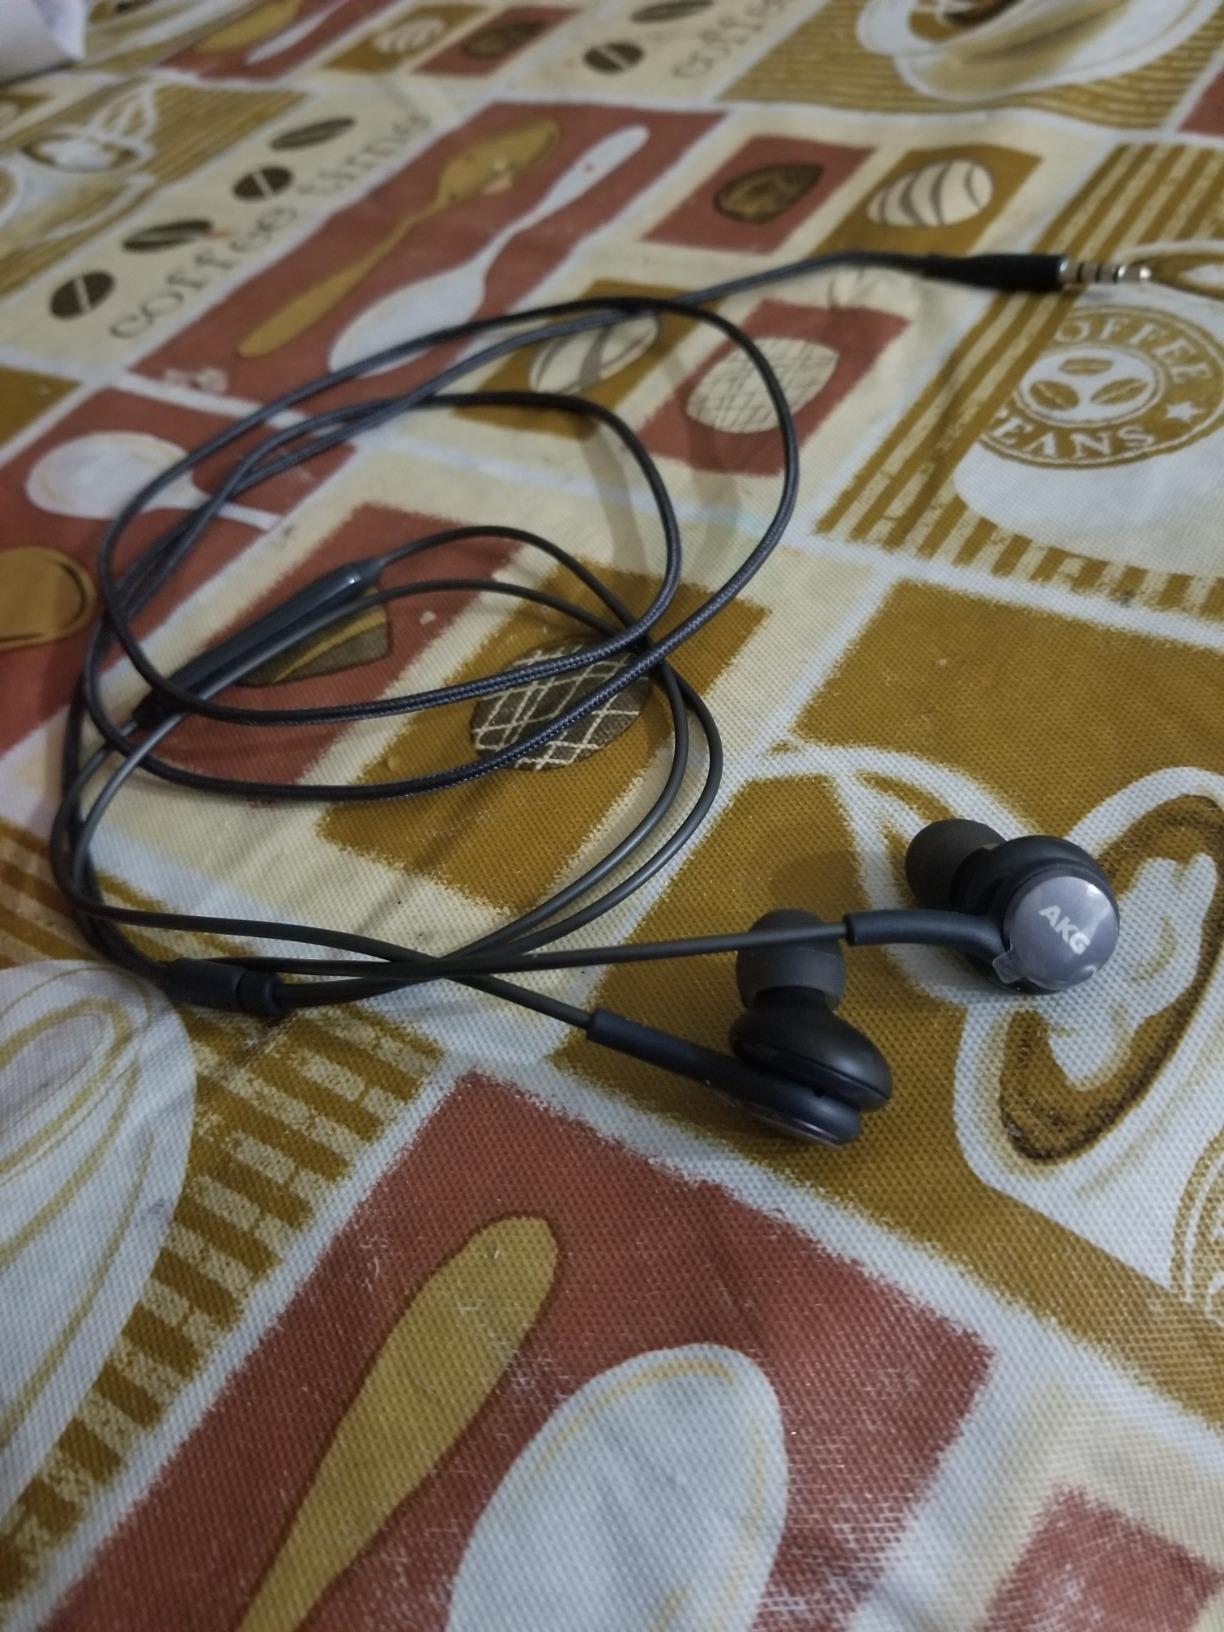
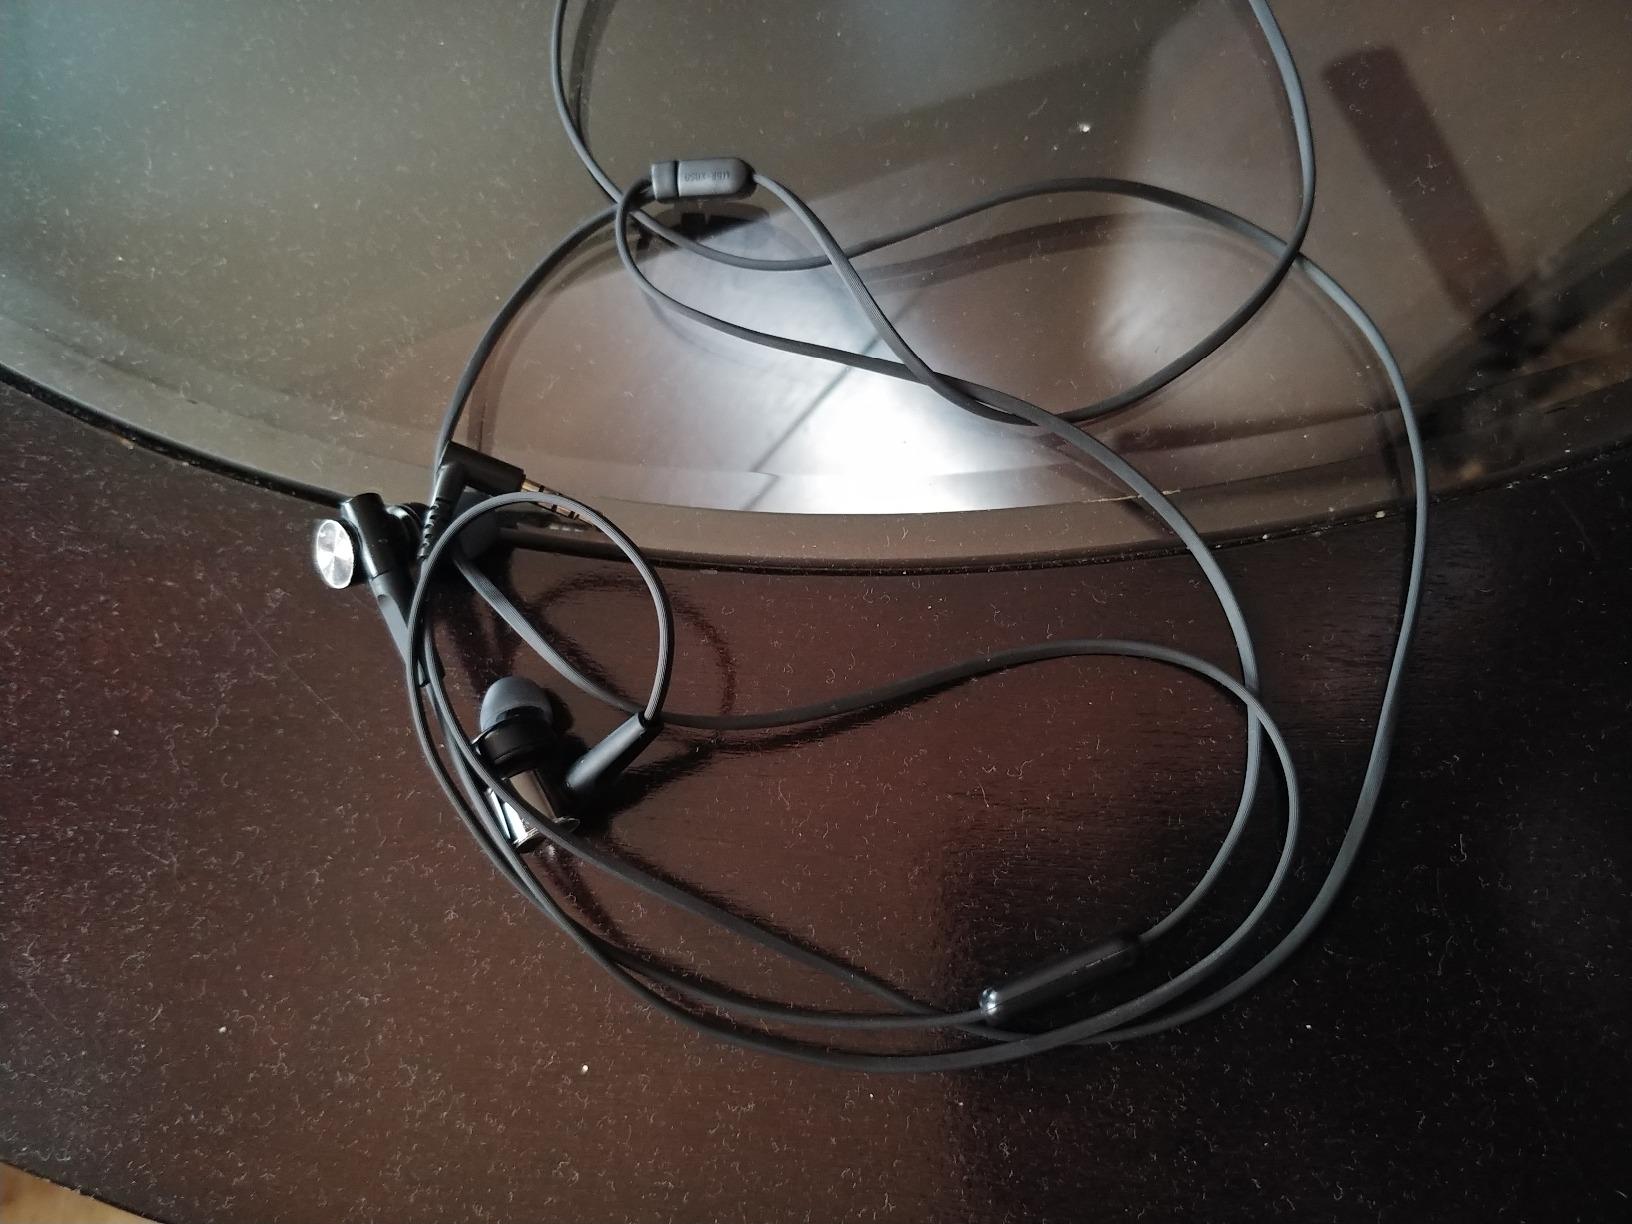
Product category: headphones
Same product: no